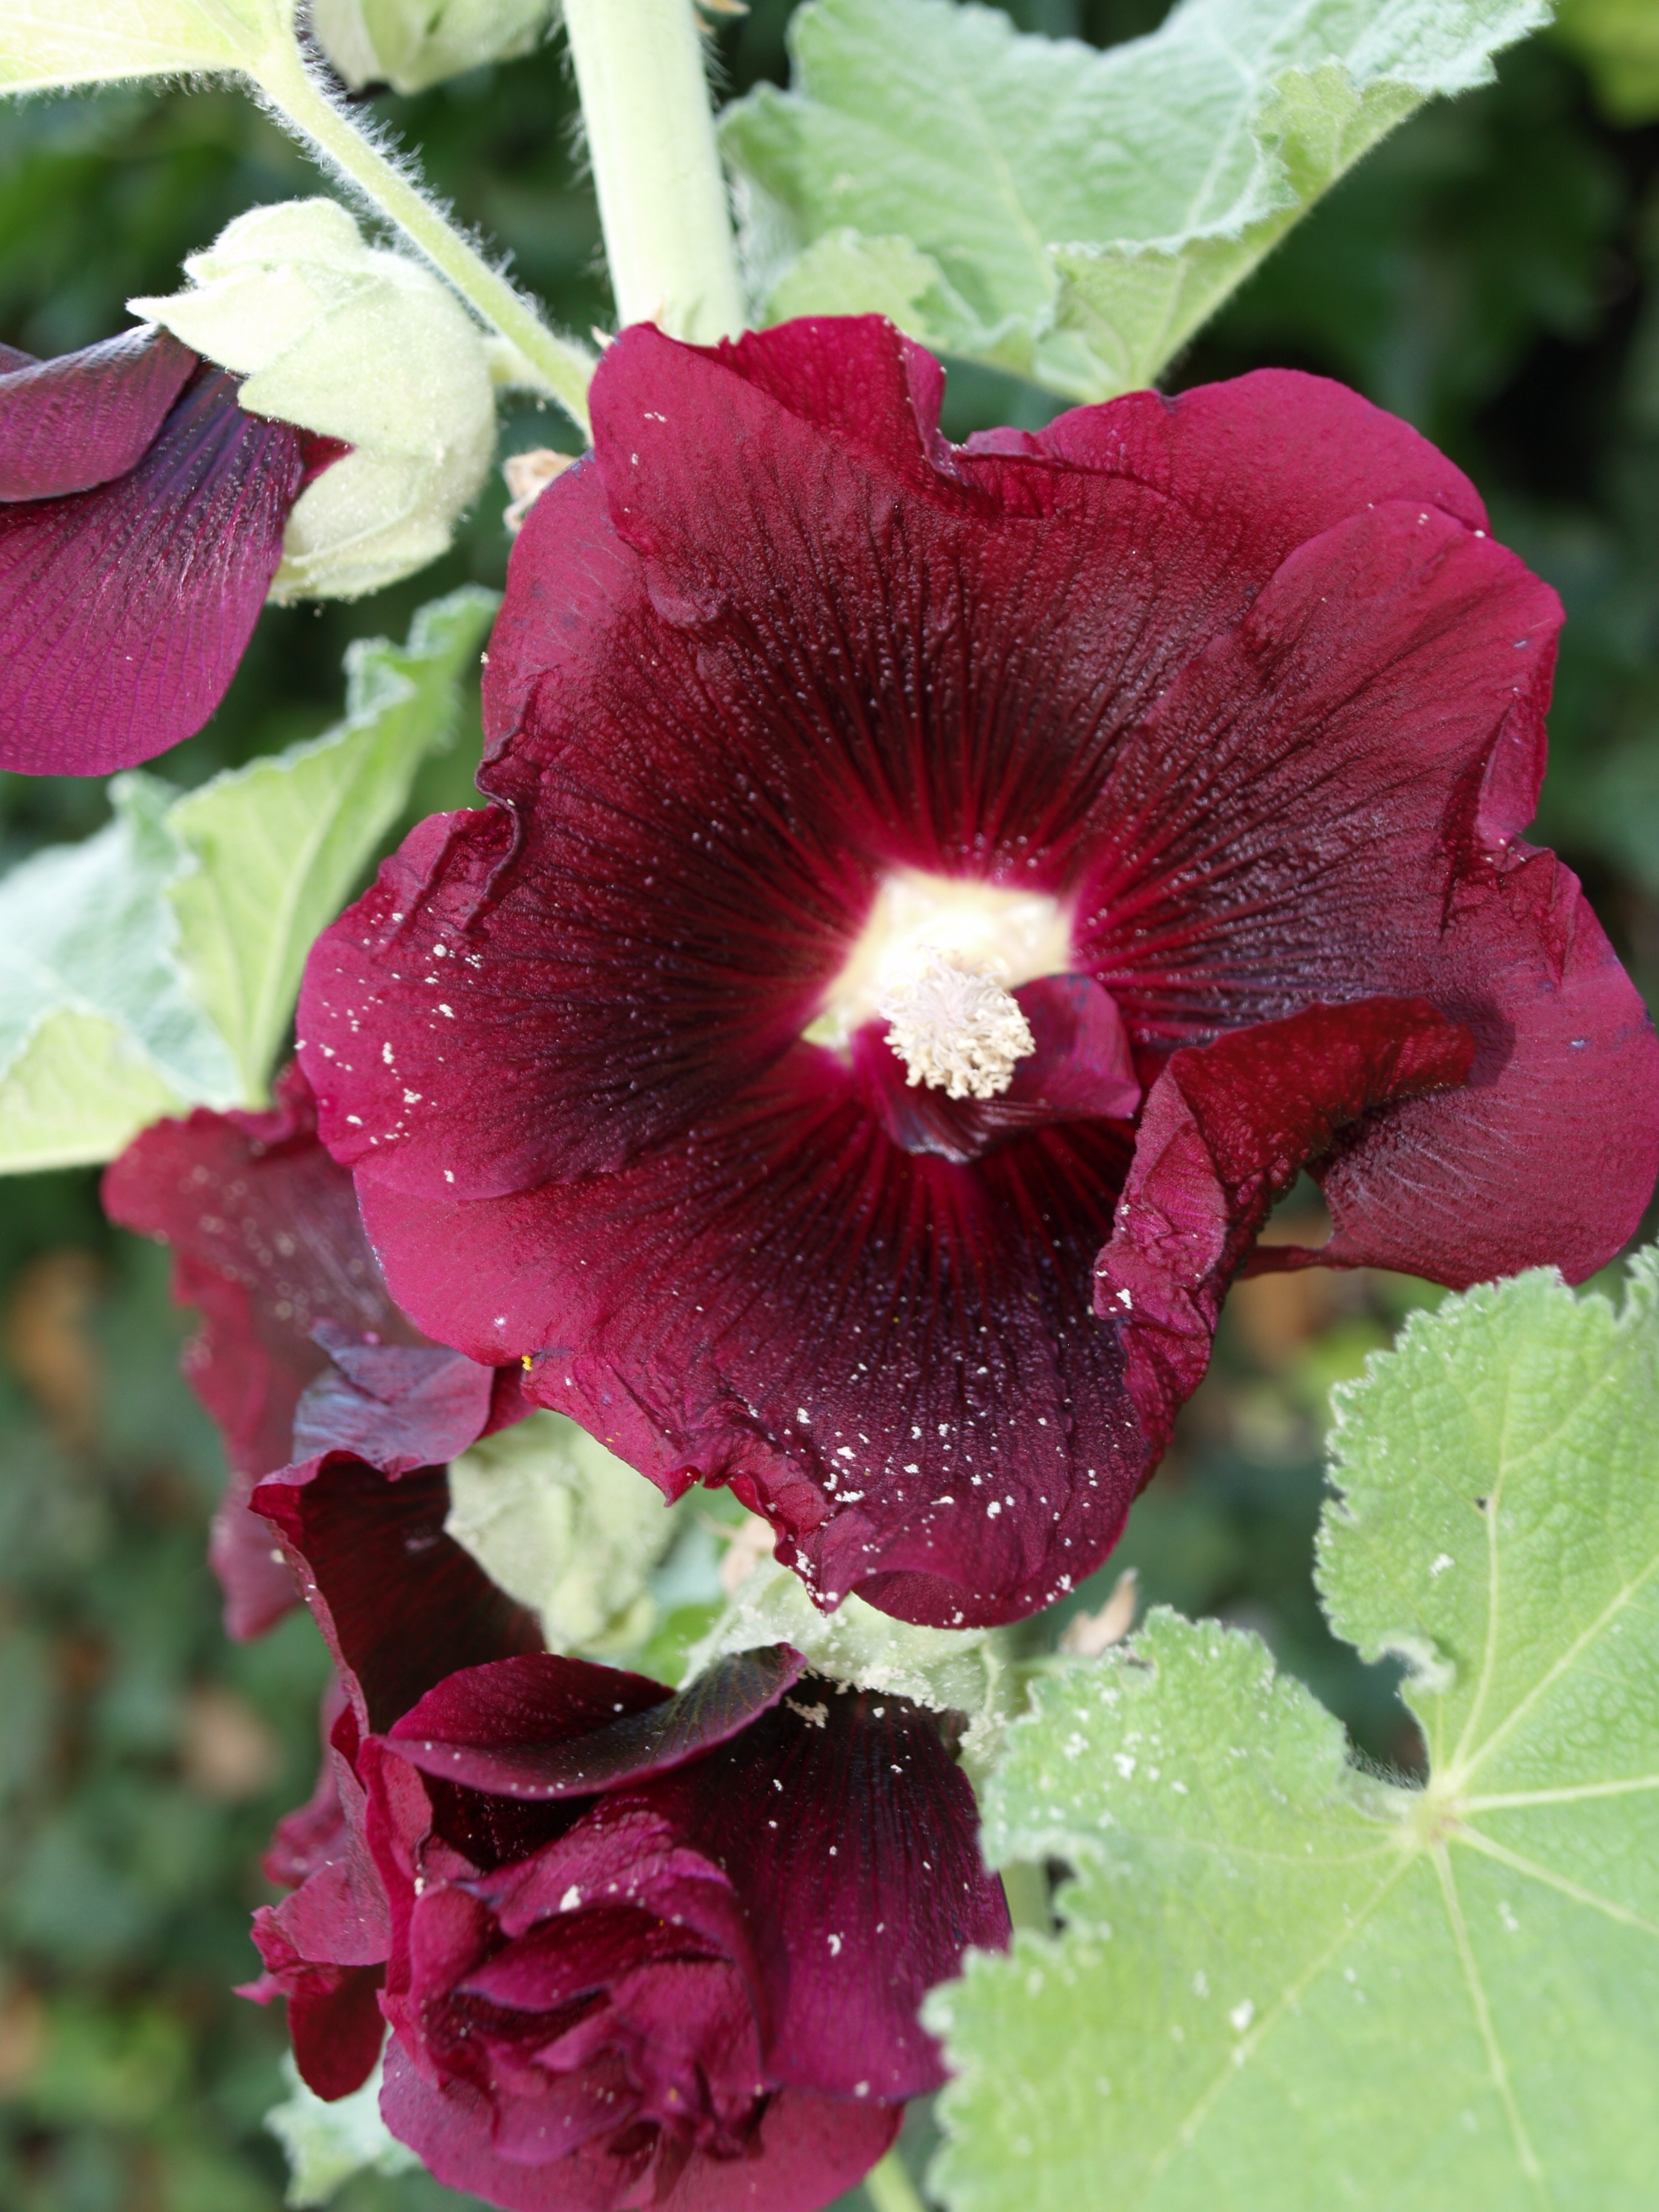
blossom, plant, flower, petal, bloom, summer, red, botany, flora, hibiscus, hollyhocks, macro photography, flowering plant, mallow, land plant, violet family